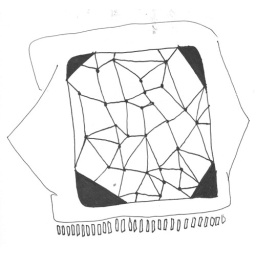
Blanket in box on wall